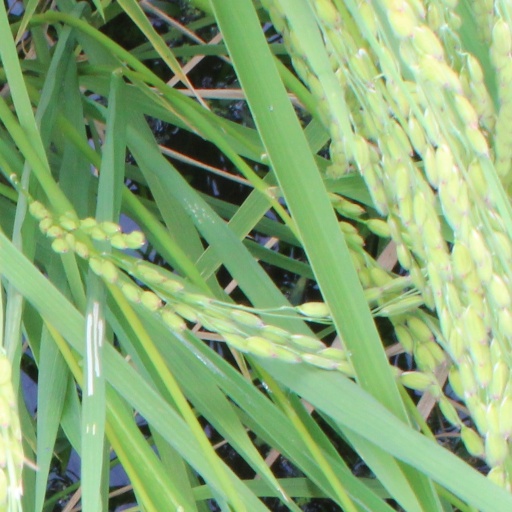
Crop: rice